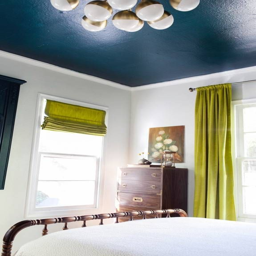
shop domino for the top brands in home decor and be inspired by celebrity homes and famous interior designers .